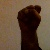
The image shows a hand gesture representing the letter 'S' in Indian Sign Language.